Two-cent piece (United States)

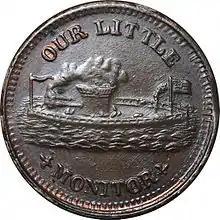
Cent-sized Civil War token, issued privately as all federal coinage was hoarded

On March 2, 1864, Pollock wrote urgently to Chase, warning him that the Mint was running out of nickel and that demand for cents was at an all-time high. He also informed the Secretary that the United States Assay Commission, composed of citizens and officials who had met the previous month to test the nation's silver and gold coinage, had recommended the use of French bronze (95% copper with the remainder tin and zinc) as a coinage metal for the cent and a new two-cent piece. Three days later, Chase sent Pollock's December letter and draft legislation for bronze one- and two-cent pieces to Maine Senator William P. Fessenden, chairman of the Senate Finance Committee. Fessenden took no immediate action, and on March 16, Pollock wrote again to Chase, warning that the Mint was going to run out of nickel, much of which was imported. Chase forwarded his letter to Fessenden. Legislation was finally introduced by New Hampshire Senator Daniel Clark on March 22; Pollock's letters were read and apparently influenced proceedings as the Senate passed the bill without debate.